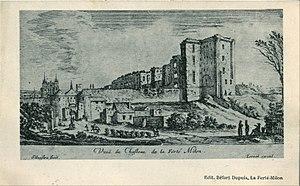
Carte postale ancienne éditée par Béfort-Dupuy, représentant une gravure ancienne non datée du Château de la Ferté-Milon
Le château de La Ferté-Milon est un ancien château qui ne fut jamais achevé et dont les vestiges se dressent sur la commune de La Ferté-Milon dans le département de l'Aisne en région Hauts-de-France. Sa construction fut décidée par Louis d'Orléans en 1393. Sa mort arrêta la construction et le projet fut rapidement interrompu.